Brisbane Tramways substations

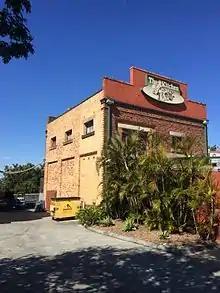
View of Tramways Substation No.10 from Annerley Road.

The original Brisbane Powerhouse, located at New Farm was designed by Tramways Department Architect Roy Rusden Ogg and commissioned by the newly formed Greater Brisbane City Council, went into service as the first council-operated power station built in Brisbane in June 1928.